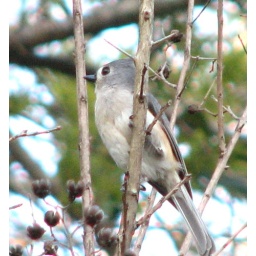
Saw this bird in the tree beside the house when i got home from my mothers friday !!!